Siege and Battle of Corinth Sites

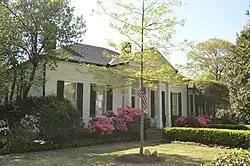
The Oak Home, Leonidas Polk's midtown Corinth headquarters.

The city of Corinth grew as a railroad town in the 1850s around the railroad crossing point of the Memphis and Charleston Railroad (opened 1857) and the Mobile and Ohio Railroad (opened 1861). This railroad junction, whose planning began in the mid-1850s, made Corinth a key economic junction point in the southern United States, and made it of critical military importance when the American Civil War broke out. Following the bloody Union victory at Shiloh in early April 1862, Confederate forces withdrew to Corinth, which they heavily fortified with earthworks and other defenses, in order to protect the critical railroad lines. The month-long siege of Corinth followed, in which Union forces again compelled the Confederates to retreat. Confederate reinforcements from the west made an attempt to recapture Corinth in the Second Battle of Corinth, but were repulsed with significant casualties. During their retreat, the Confederates were attacked in the Battle of Hatchie's Bridge, near Pocahontas, Tennessee, by Union forces headed to support those at Corinth.